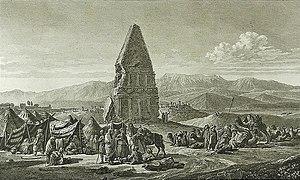
Vue du cœnotaphe de Caius Cæsar
Le mausolée d'Émèse est un des noms donnés à un monument qui se trouvait encore au XVIIIᵉ siècle « à 400 pas de la ville [de Homs, en Syrie], en tirant du côté de l'ouest ». Ses restes furent détruits à la dynamite vers 1911, pour faire place à un dépôt de pétrole. Il était, d'après Pierre Belon, « inscrit des lettres grecques d'un épitaphe de Caius Cæsar » — ce qui pourrait avoir fait de lui un cénotaphe de Caius Julius Caesar Vipsanianus — mais l'affirmation de Pierre Belon est certainement erronée selon certains auteurs.